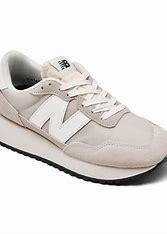
Brand: New
Model: Balance 237